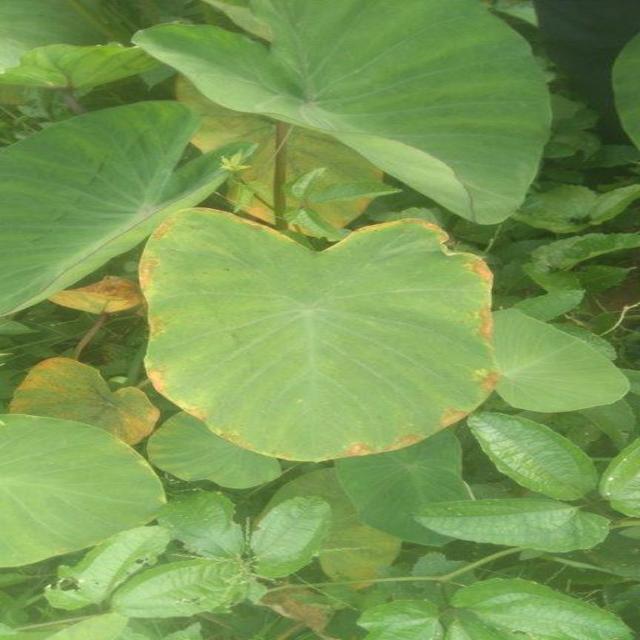
Label: Mid_Blight